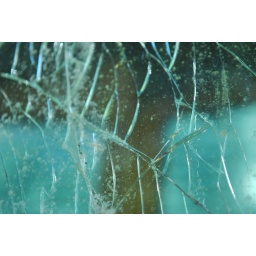
glass on a back hoe, the background blue is from a building makes the cracks in the glass really pop